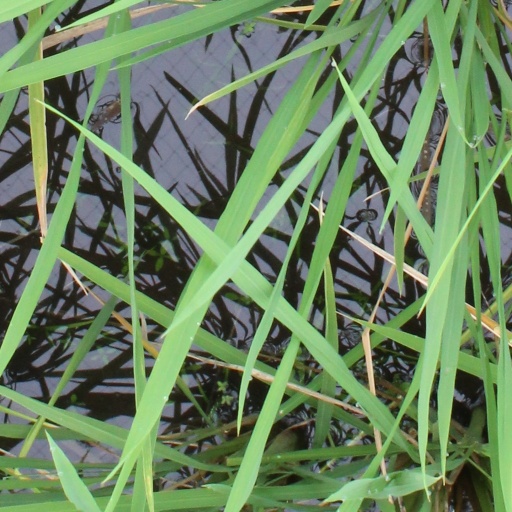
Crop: rice